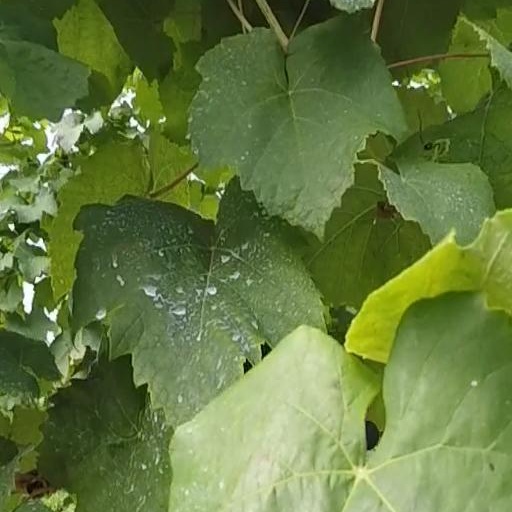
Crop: grape